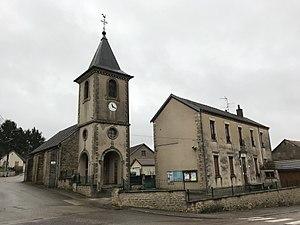
Romange (Jura, France) en janvier 2018.
Romange-lès-Vriange est une ancienne commune du Jura, ayant existé de 1973 à 1979. Elle a été créée en 1973 par la fusion des communes de Romange et de Vriange. En 1979 elle a été supprimée et les deux communes constituantes ont été rétablies.
Romange est une commune française située dans le département du Jura en région Bourgogne-Franche-Comté.